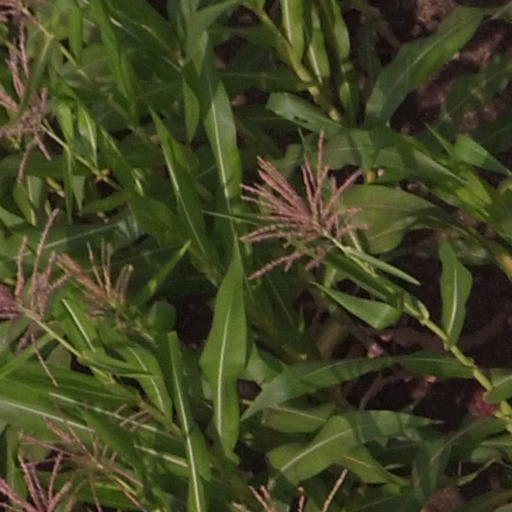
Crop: maize; corn